Interchange (road)

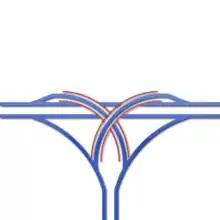
Semi-directional T interchange

Trumpet interchanges may be used where one highway terminates at another highway, and are named as such for to their resemblance to trumpets. They are sometimes called "jug handles".